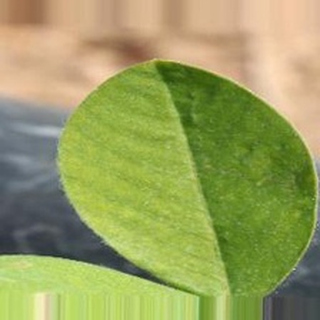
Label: healthy_groundnut